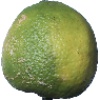
Label: limes